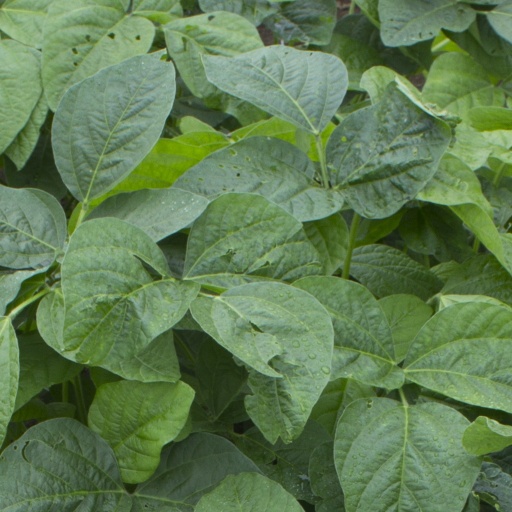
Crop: soybean